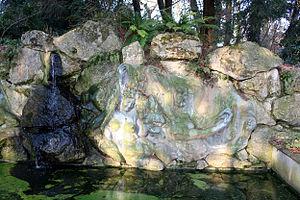
Morlanwelz-Mariemont (Belgique), La Joie bas-relief de Jef Lambeaux (1852-1908).
Jef Joseph Marie Thomas Lambeaux, né le 14 janvier 1852 à Anvers et mort le 5 juin 1908 à Bruxelles, est un sculpteur belge. Il a étudié à l'Académie des beaux-arts d'Anvers. Il est le frère de Jules Lambeaux.